Creation Museum

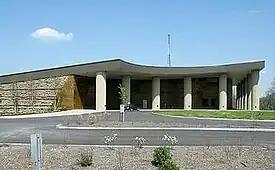
The front of the Creation Museum

The Creation Museum, located in Petersburg, Kentucky, United States, is a museum that promotes a pseudoscientific form of young Earth creationism (YEC), portraying the origin of the universe and life on Earth based on a literal interpretation of the Genesis creation narrative of the Bible. It is operated by the Christian creation apologetics organization Answers in Genesis (AiG).